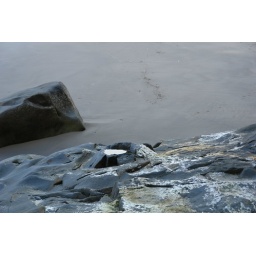
sea water trapped in rock